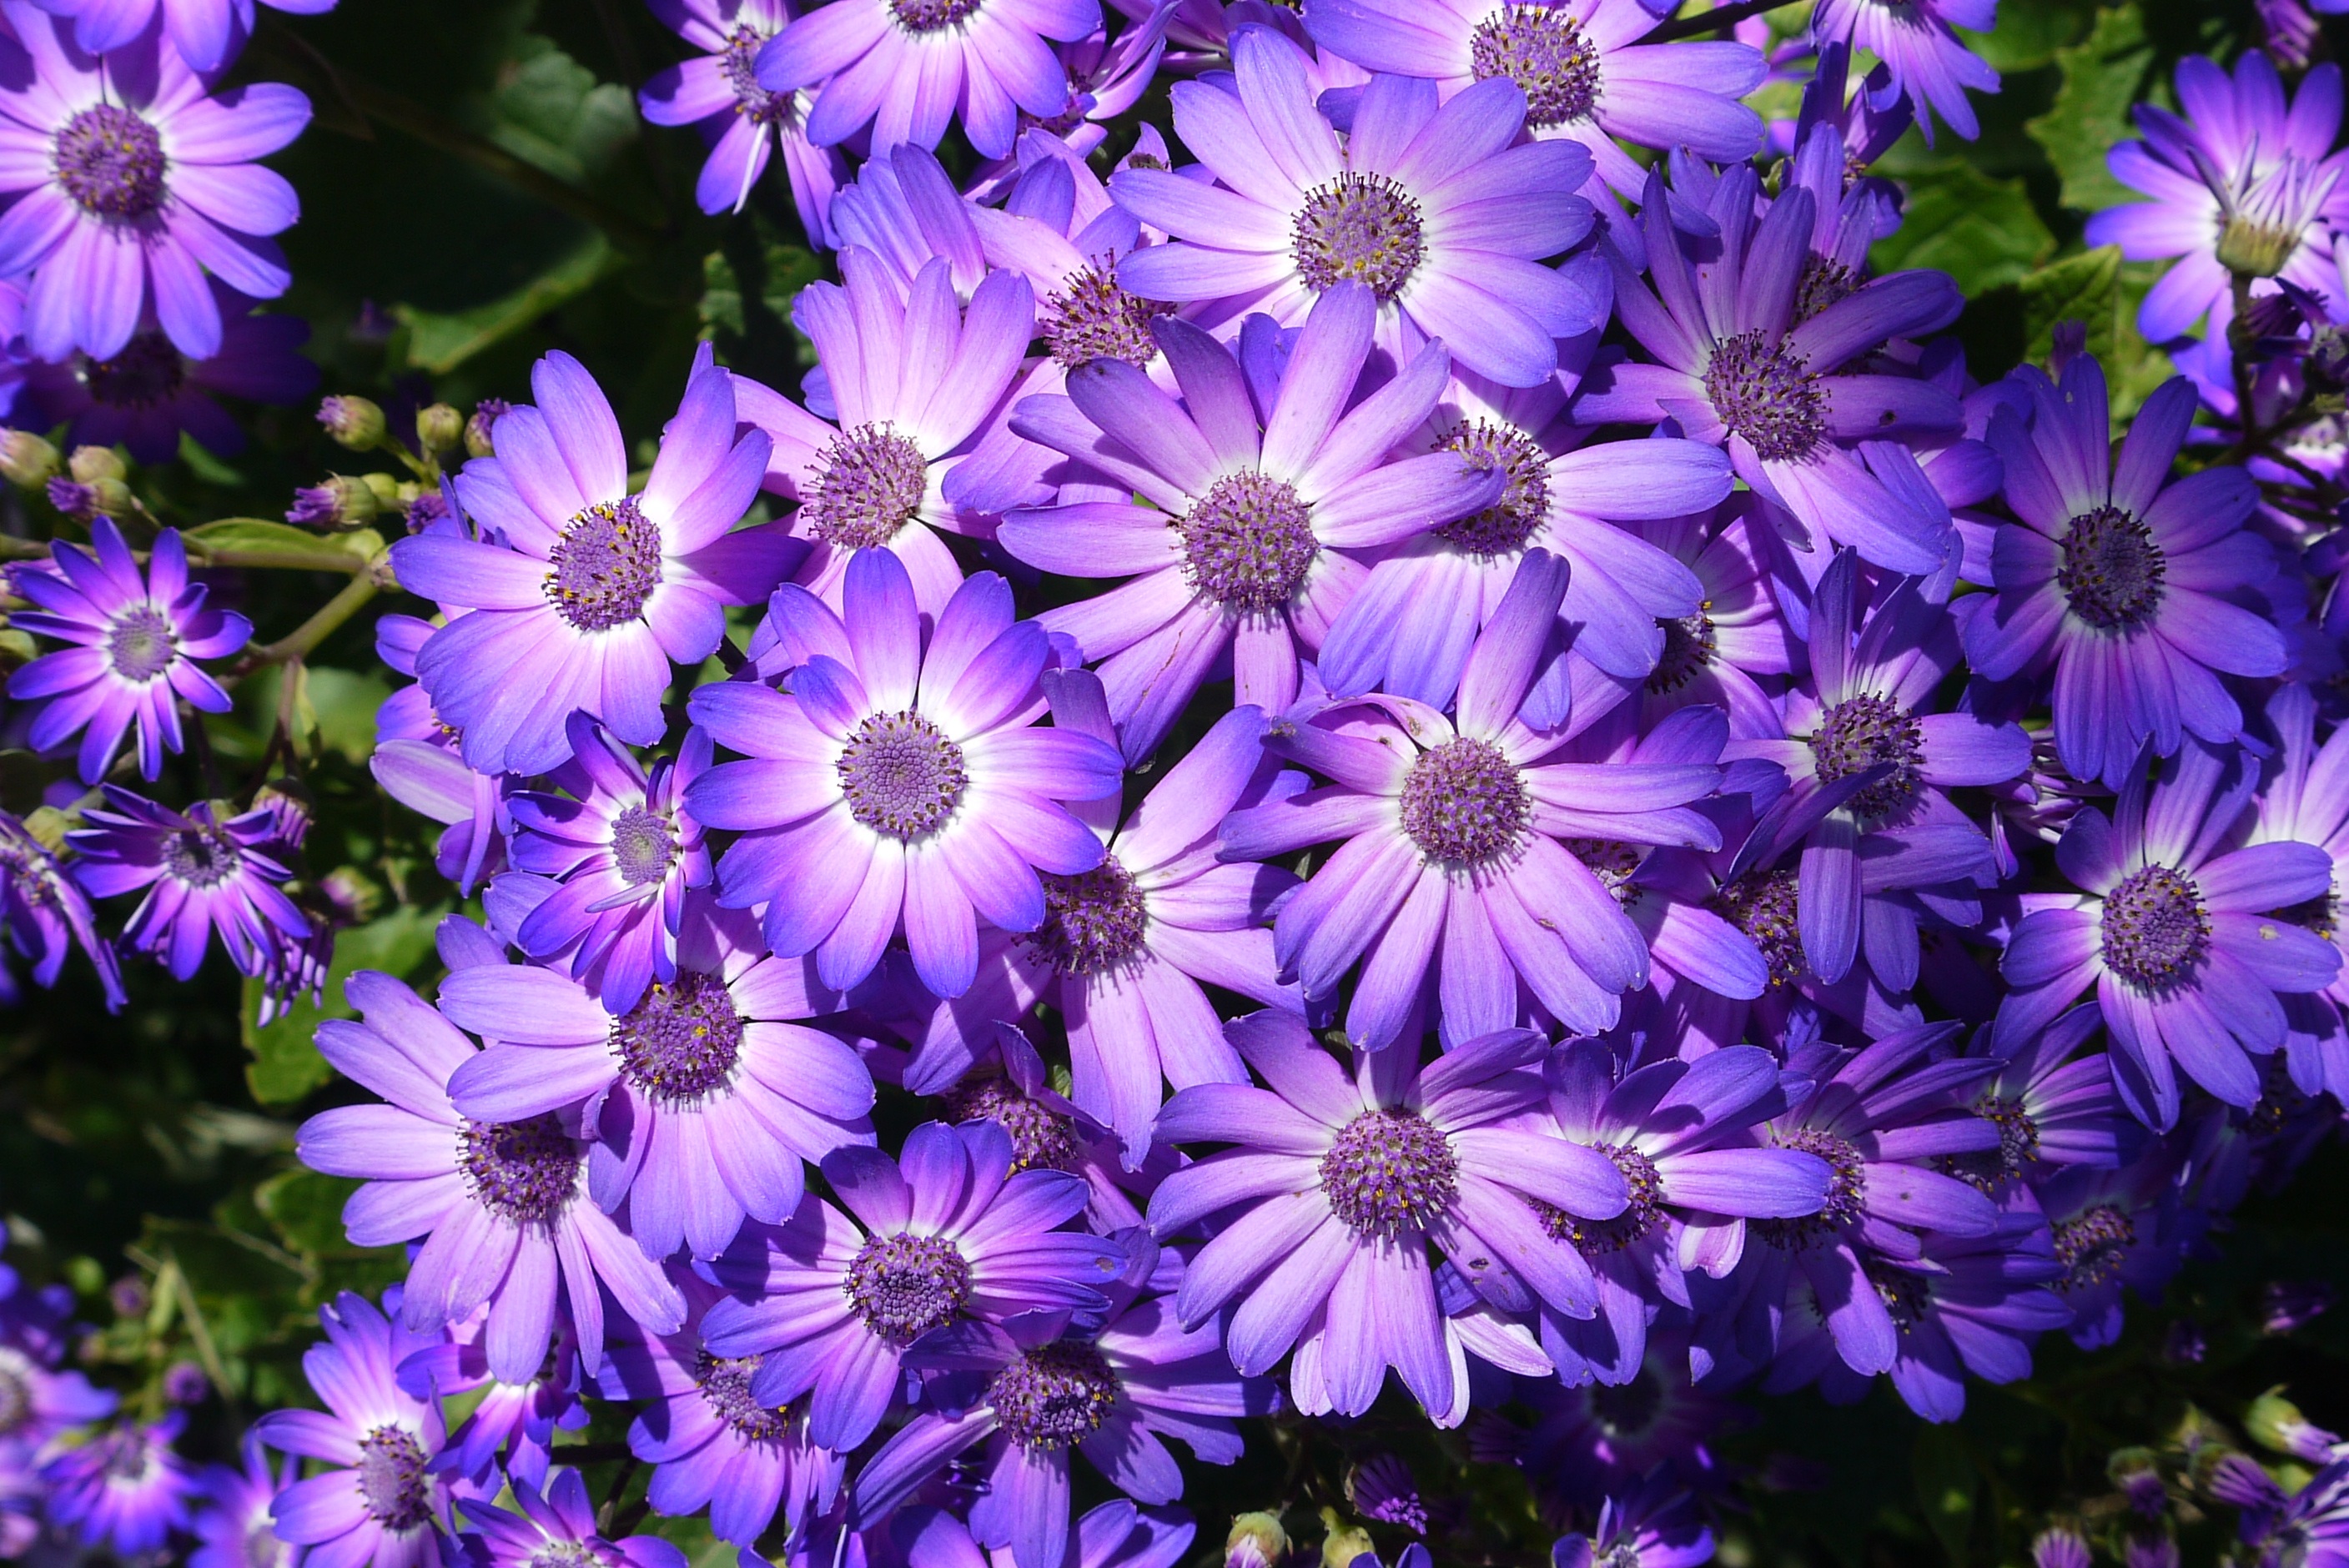
nature, blossom, plant, flower, petal, bloom, summer, floral, food, spring, herb, produce, romantic, blooming, garden, flora, wildflower, flowers, blossoms, aster, seasonal, flower background, spring flower, chicory, macro photography, flowering plant, floral background, spring background, flowers background, vintage flower, annual plant, land plant